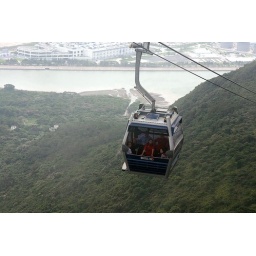
The girls in red are the staff of NP360